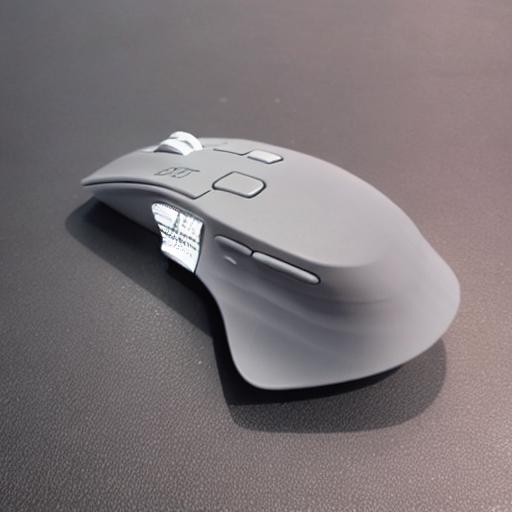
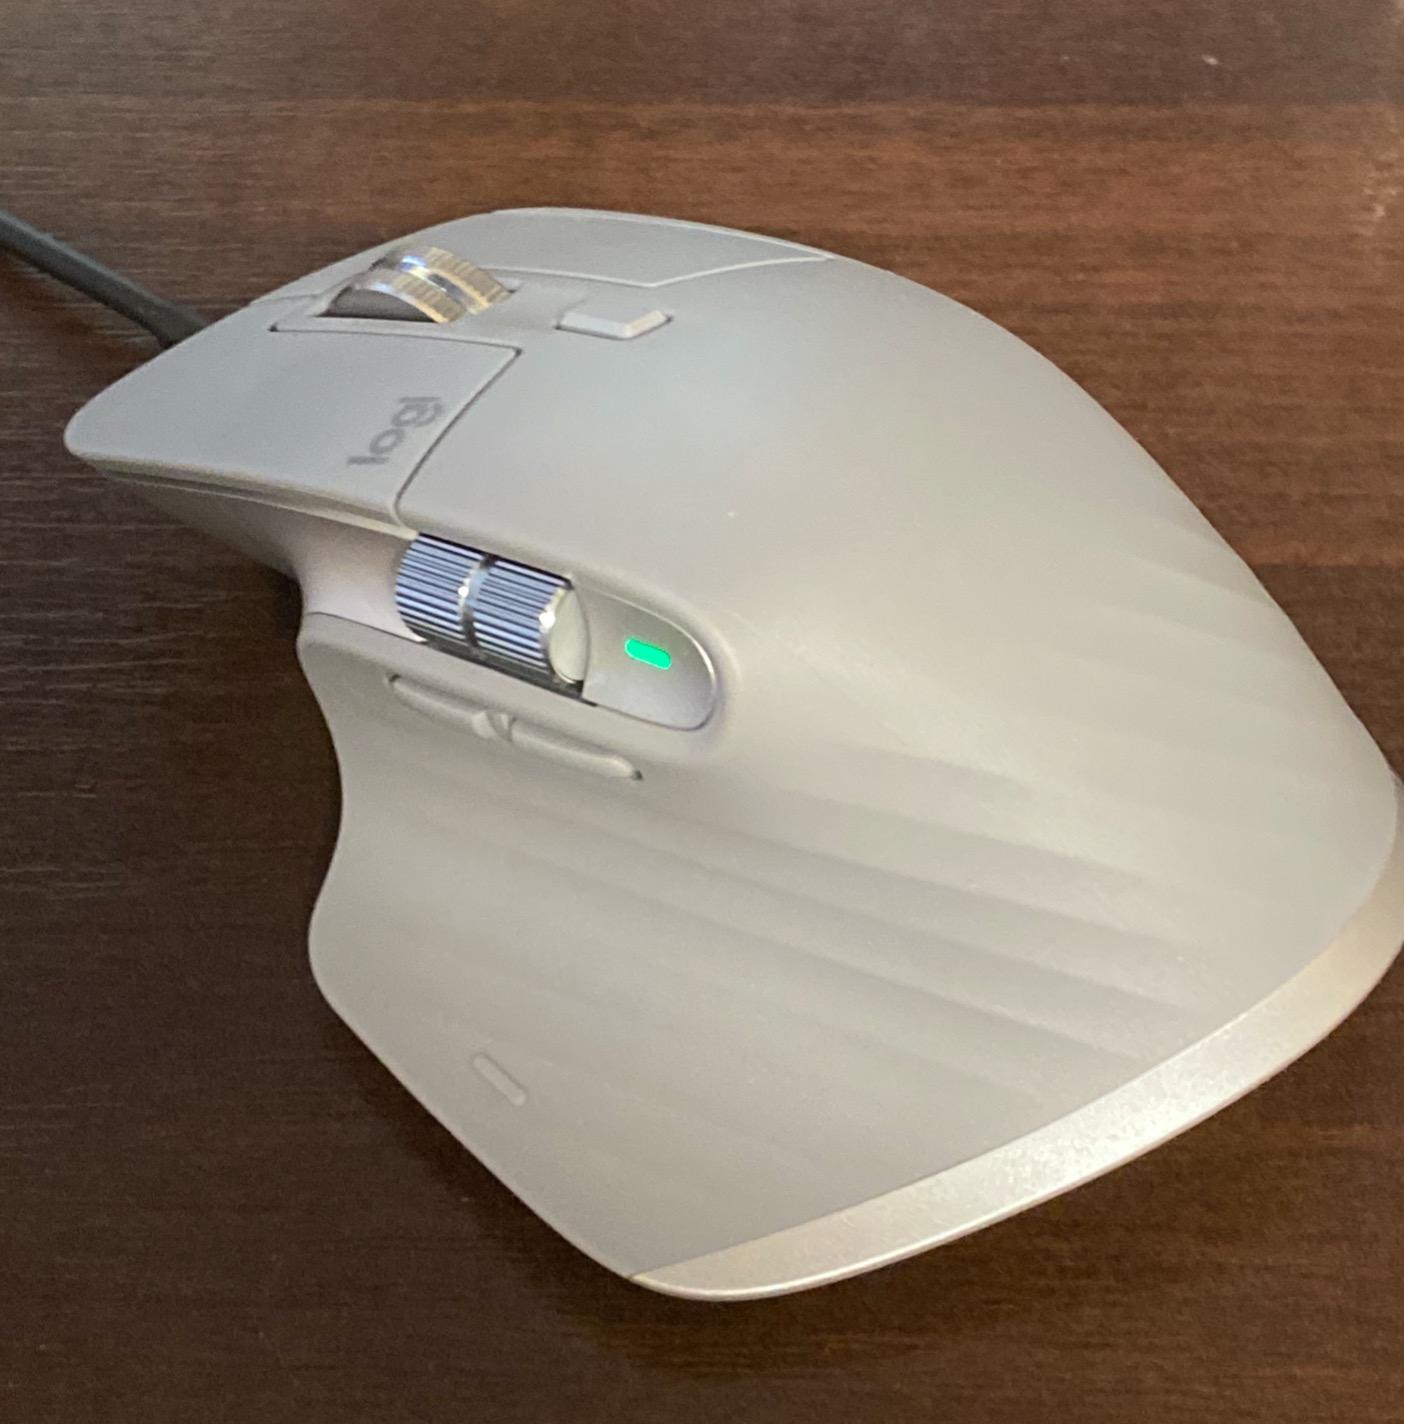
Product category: mouse
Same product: no